Whitney High School (Rocklin, California)

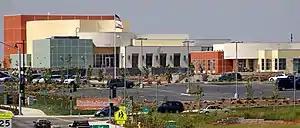
Whitney High School in 2006, as seen from Wildcat Boulevard

Whitney High School offers a college preparatory-based curriculum where students are required to take four years of language arts, three and a half years of social studies, three years of mathematics and science each, three years of physical education, and one year's worth of foreign languages, technology and applied sciences, and visual and performing arts (VAPA). One semester of health education and ten semesters' worth of electives are also mandatory for graduation, in addition to twenty-five hours of completed community service.